Back Up, Dancer

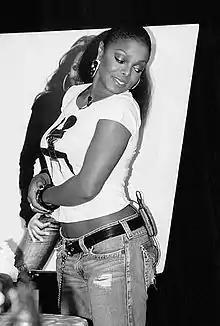
Janet Jackson guest starred in the episode. Her appearance received mixed reviews from critics.

"Back Up, Dancer" was written by Tracy Poust and Jon Kinnally and directed by series producer James Burrows. It originally aired on NBC in the United States on September 23, 2004. It was confirmed in mid-2004 that singer Janet Jackson would guest star as herself on the television series "Will & Grace". She recorded her lines in front of a live audience on August 17. Jackson's role in the show had been her first television acting role in nearly two decades. Jackson's last prime-time role was on NBC's "Fame". She also appeared in the television shows "Diff'rent Strokes" and "Good Times". In addition, Jackson's appearance came nine months after the Super Bowl XXXVIII halftime show controversy. She told the entertainment news program "Access Hollywood" that she was a "big fan" of the show, and that she could not wait to join the cast for her stint. Also in this interview, she believed that Sean Hayes, who plays Jack, was a decent dancer. "I thought he studied dance. I really did, It's so funny. I have to catch myself because I'm cracking up in rehearsals. It's just funny to watch [the actors]." Jackson "had a tough time" on the set because she constantly messed up her lines. She admitted that it was not as easy as she had hoped it would be. "I flubbed my lines and got so frustrated when I made those mistakes. I haven't done TV since "Different Strokes", and it's not like "Saturday Night Live" where you can read cue cards. On "Will & Grace", they're always rewriting, so you're always memorising." Jackson, however, said that the dancing was the "easy part of playing myself".